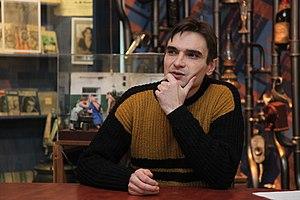
Alexandre Vladimirovitch Karassiov est un écrivain russe, lauréat du prix Bounine en 2008 pour son livre Nouvelles tchétchènes.